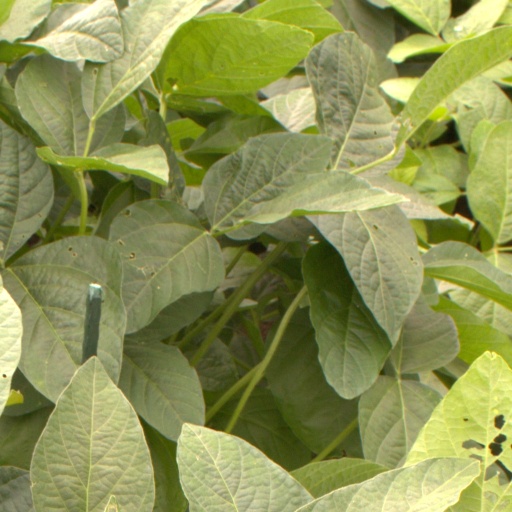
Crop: soybean